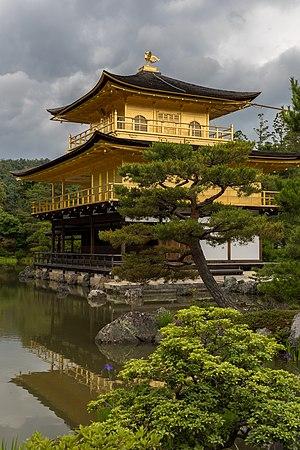
Réflexion dans l'eau du temple Kinkaku-ji, vue de profil, un jour nuageux, Kyoto, Japon.